Undercover Cops

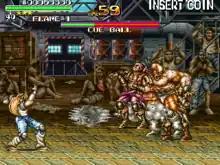
Arcade version screenshot

"Undercover Cops" is notable for its detailed backgrounds and grimy futuristic setting. For its time, it was relatively gory, featuring crow-pecked skeletons in the midst of its urban wastelands and forcing players to lose a life by being crushed by a garbage compactor during the first boss battle. While the gameplay is inspired by "Final Fight", some of the enemies are unique. Besides the usual human thugs, players fight strange mole creatures and mutants with jet packs and blades for hands. Players can never use enemy weapons, but the stages contain objects that can be picked up and used instead such as burning oil drums, steel girders, long concrete columns that shatter on impact, boxes of hand grenades and fish. The characters eat mice, frogs, birds and snails to restore their health.